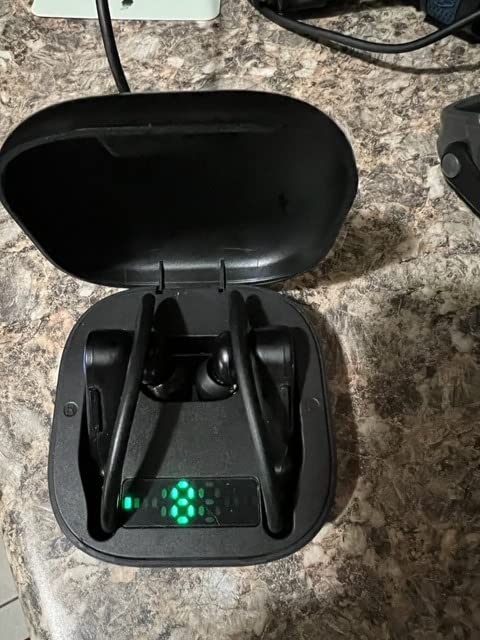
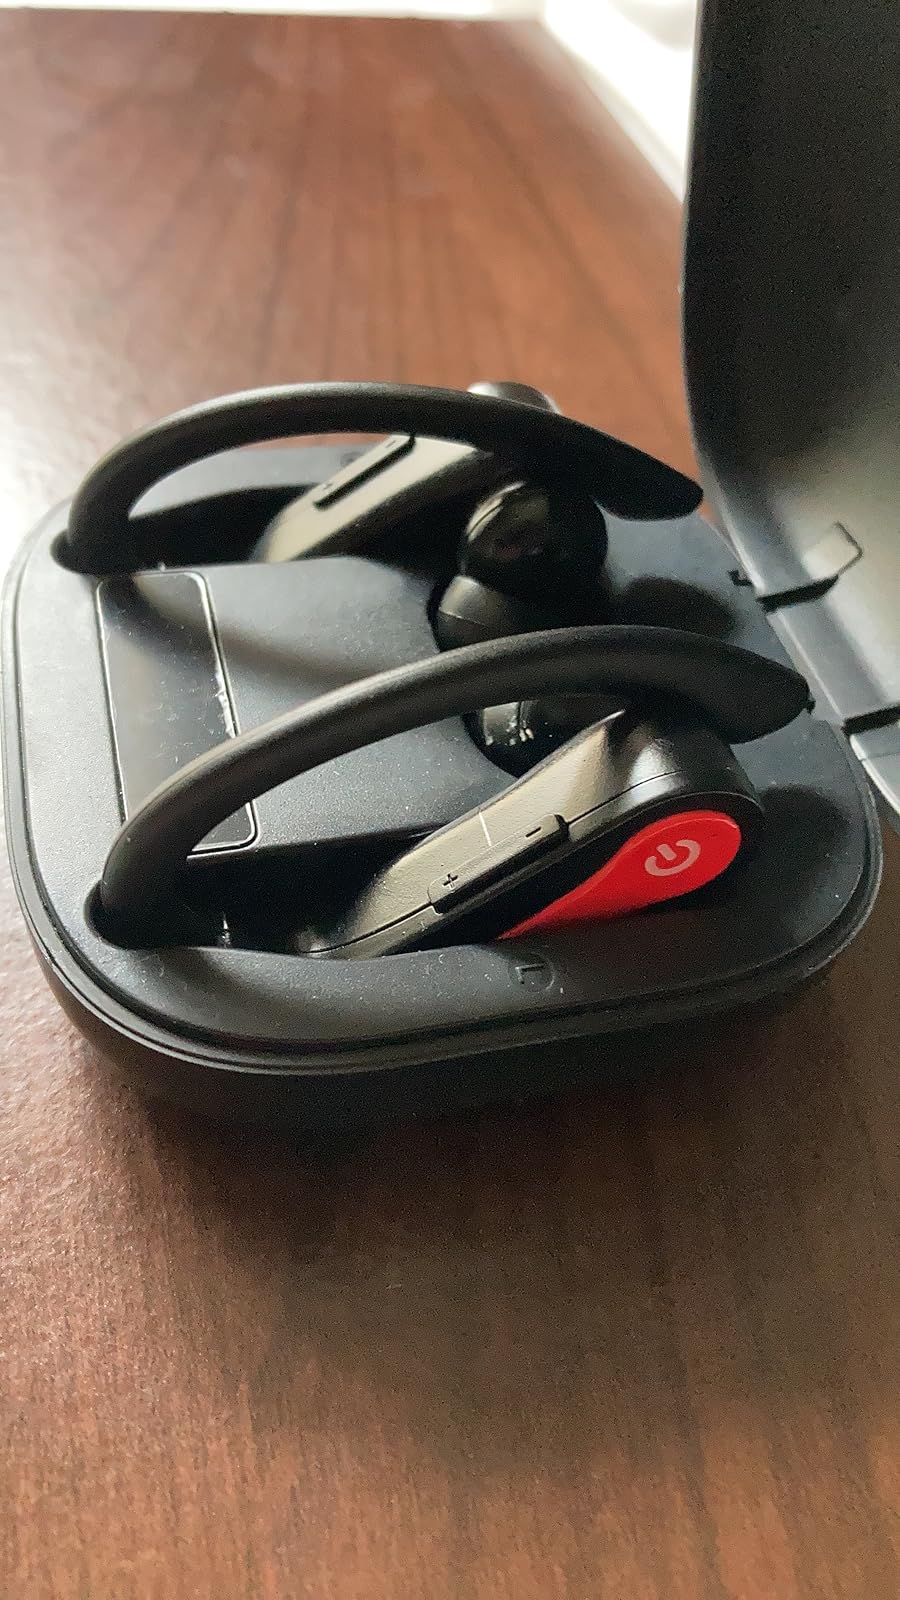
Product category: earbuds
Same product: no